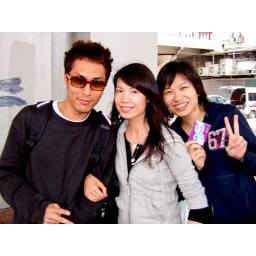
in front of shenzhen train station, waiting for the car to pick us up to the factory...